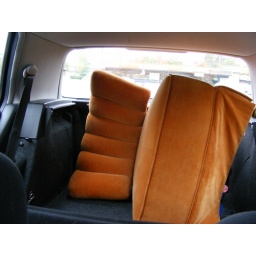
step 2: get chair in a car